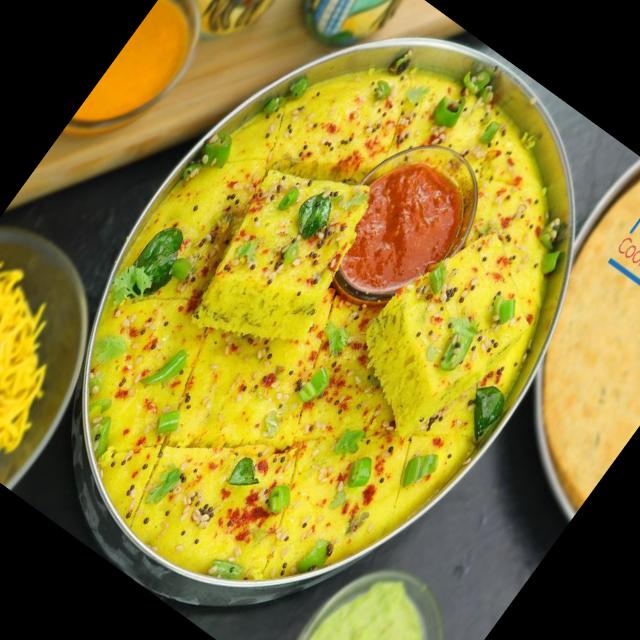
Dish: dhokla